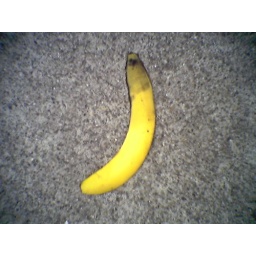
A banana peel on the sidewalk on Harrison St. in the Mission, San Francisco.